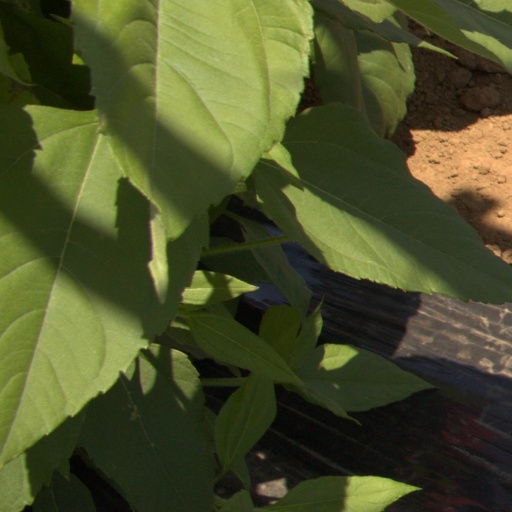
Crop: Jerusalem artichoke